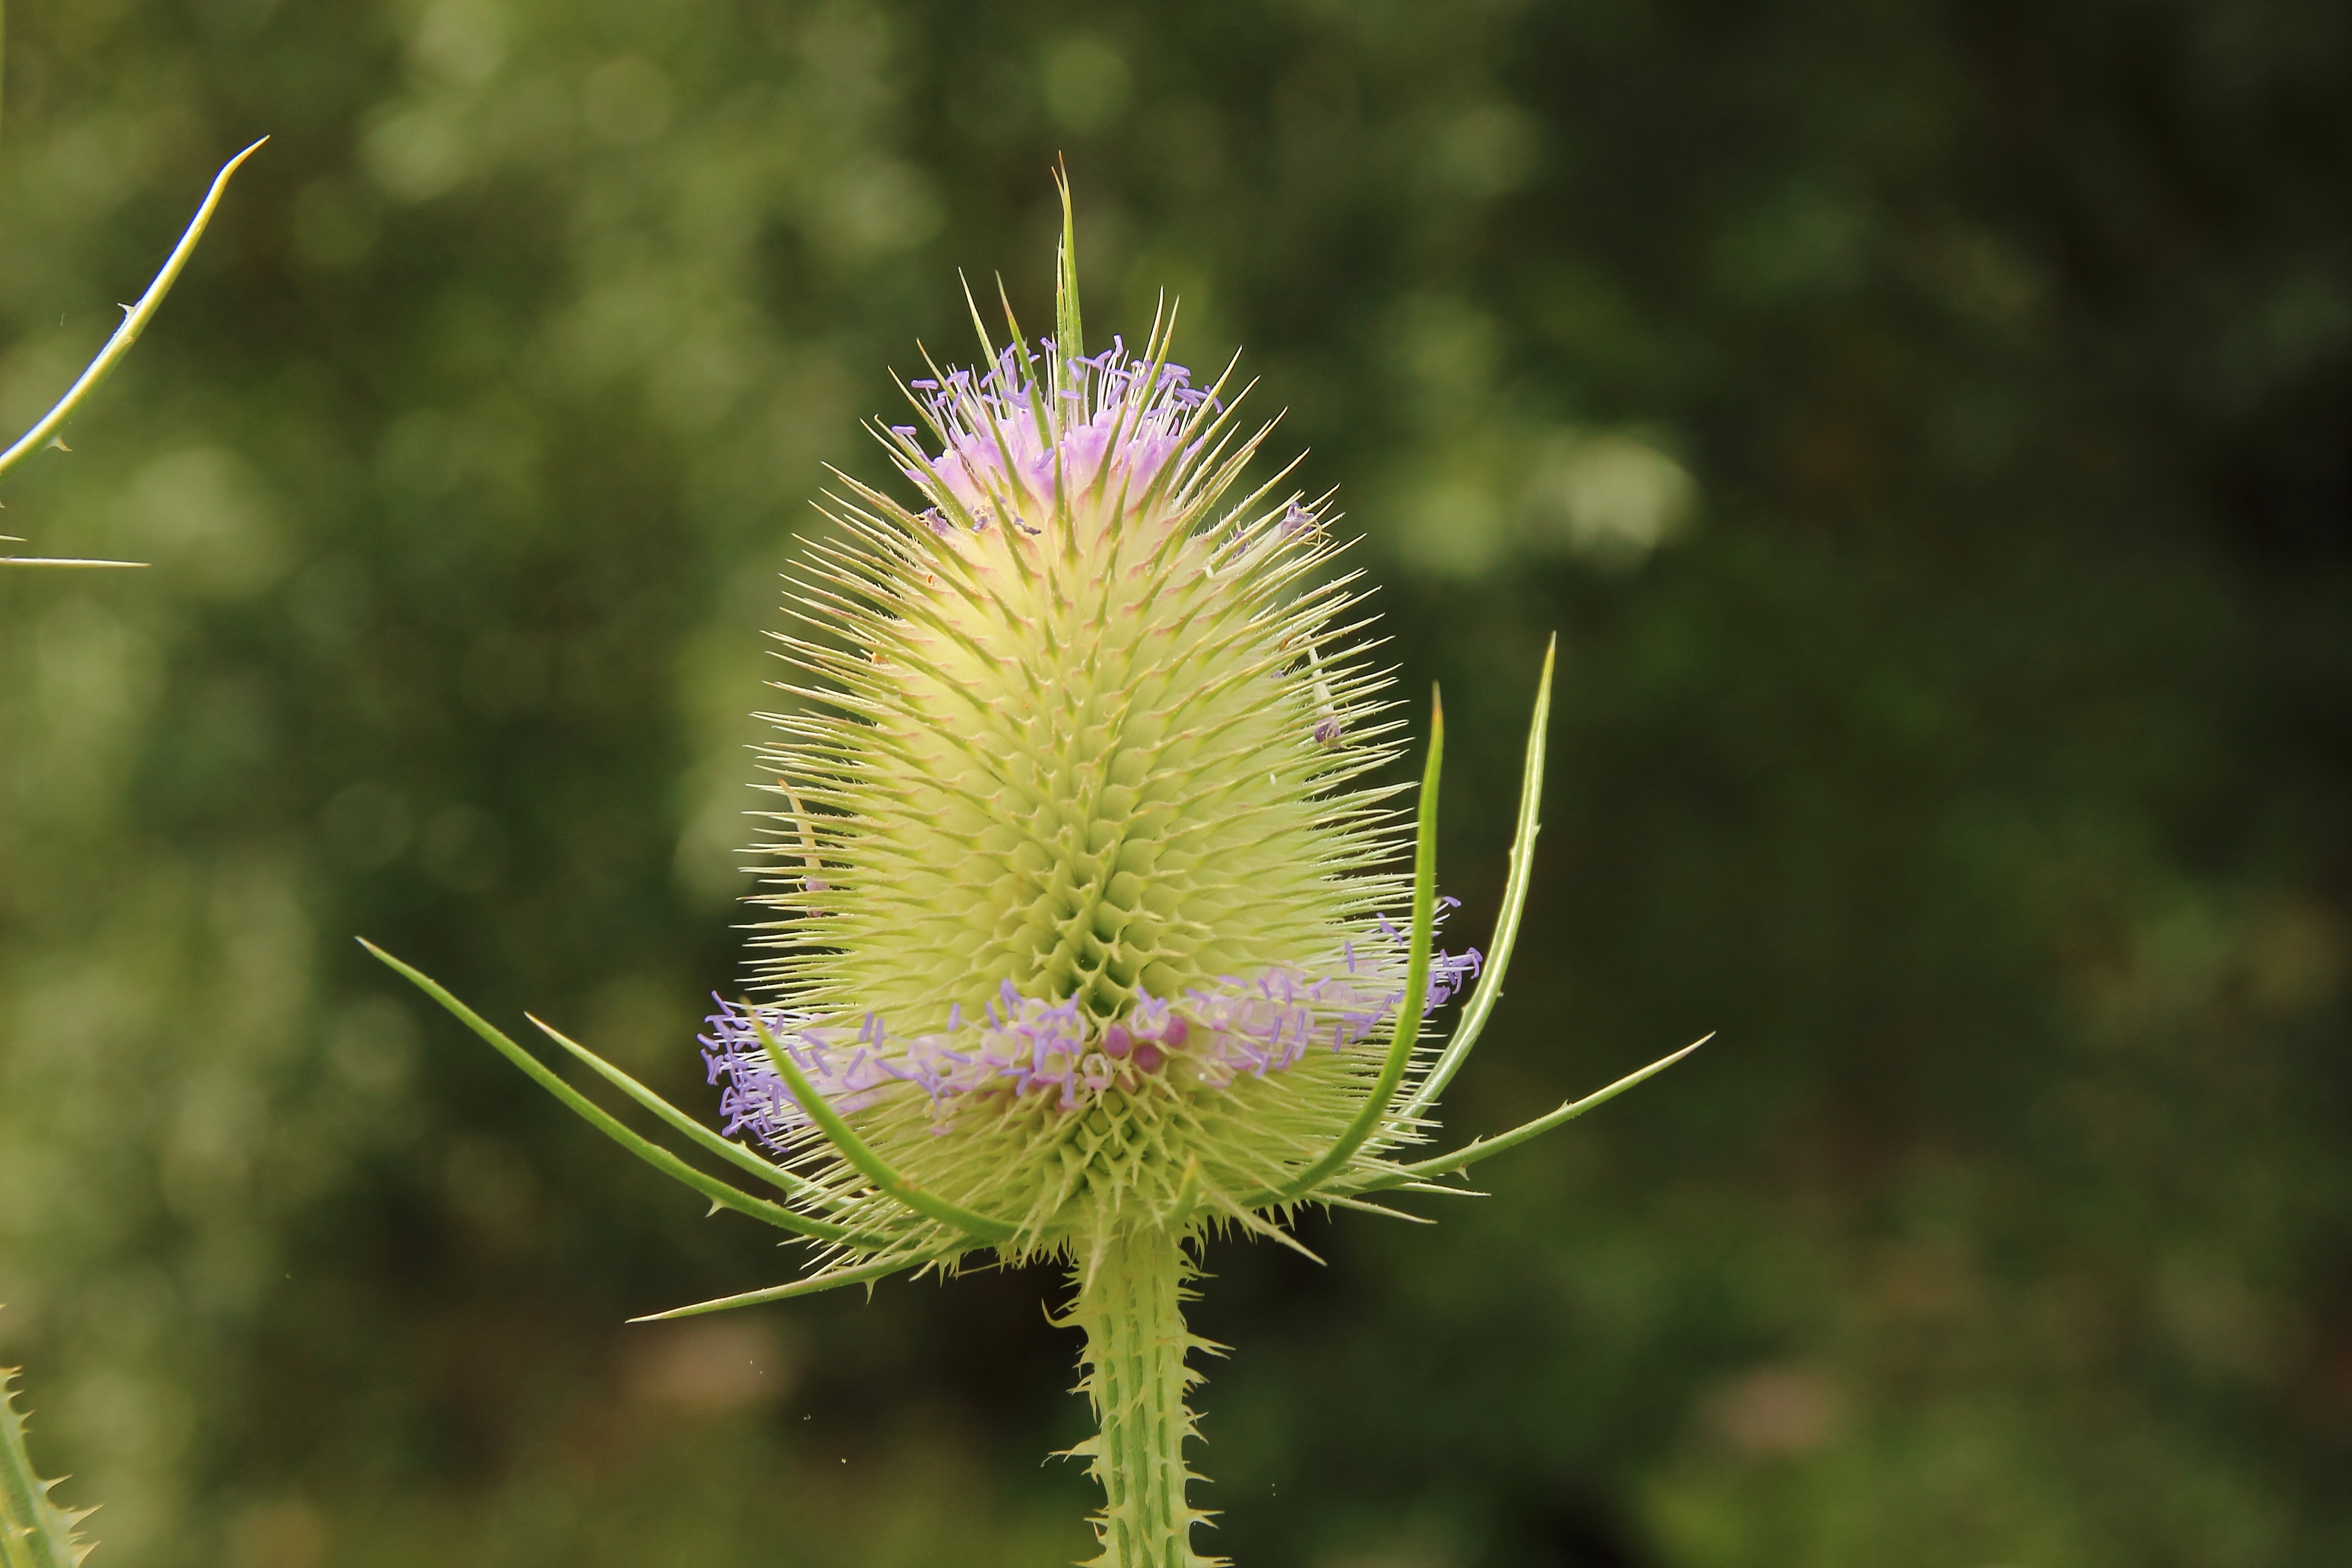
nature, blossom, prickly, plant, photography, leaf, flower, bloom, green, botany, close, flora, fauna, wildflower, close up, thorns, thistle, spur, macro photography, flowering plant, daisy family, silybum, plant stem, land plant, thorns spines and prickles